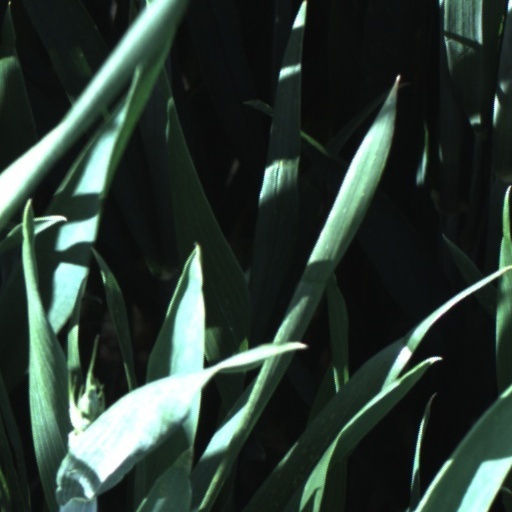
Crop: wheat